Islamic fundamentalism in Iran

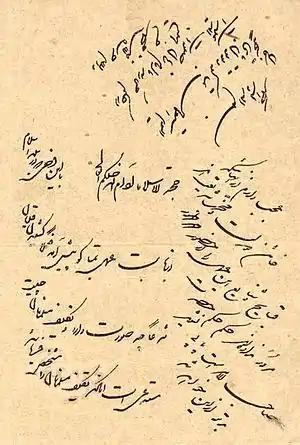
Tobacco Protest verdict issued by Shirazi in 1891

The Tobacco protest of 1891–1892 was "the first mass nationwide popular movement in Iran", and described as a "dress rehearsal for the ... Constitutional Revolution."